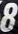
Number: 8